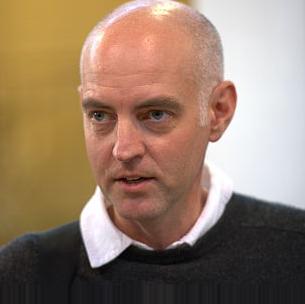
Age: 48